Pet Club: Neko Daisuki!

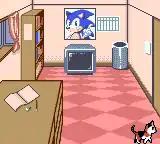
Playing with a cat in the player's virtual bedroom.

Like the dogs utilized in the "Inu Daisuki!" game, the cats in this game can become very aloof if neglected or given an excessive amount of training.